Water resources of China

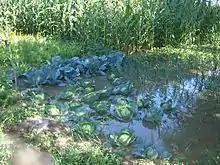
A farmer's cabbage patch being watered in Linxia County, Gansu

In 2022, the Yangtze river basin suffered a severe drought, causing the river to drop to its lowest level since 1865. Hydropower plants in Sichuan were forced to shutdown or reduce their output.